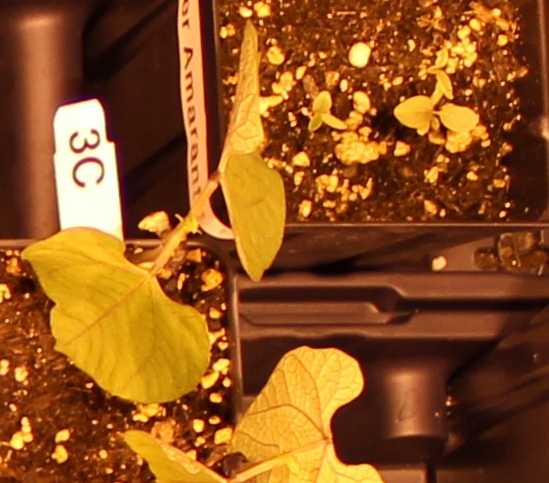
Label: Blackbean